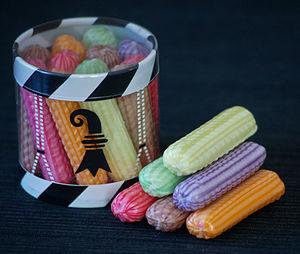
La Basler Herbstmesse est une fête foraine annuelle qui se tient dans la ville de Bâle, en Suisse. Elle fait partie des traditions vivantes de Suisse.